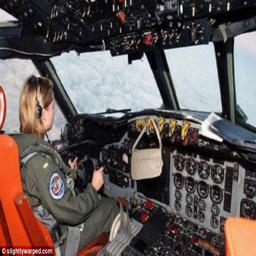
woman behind the wheel : a female pilot hangs her handbag on the controls of this military aircraft